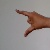
The image shows a hand gesture representing the letter 'Z' in Indian Sign Language.